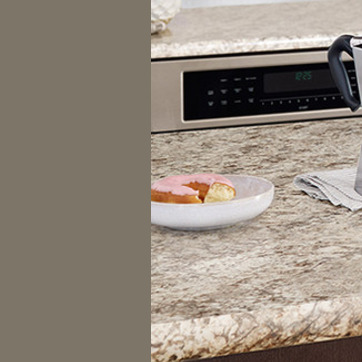
Material: food